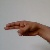
The image shows a hand gesture representing the letter 'H' in Indian Sign Language.